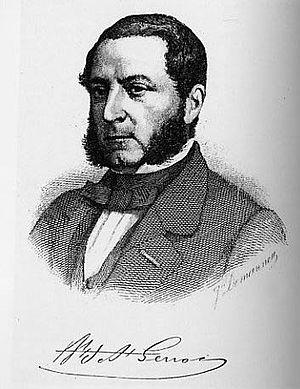
Jules Ludger Dominique Ghislain baron de Saint-Genois des Mottes, né le 22 mars 1813 à Lennik-Saint-Quentin et décédé le 10 septembre 1867 à Gand, est un historien, bibliothécaire, professeur d'université et homme politique libéral-catholique belge.